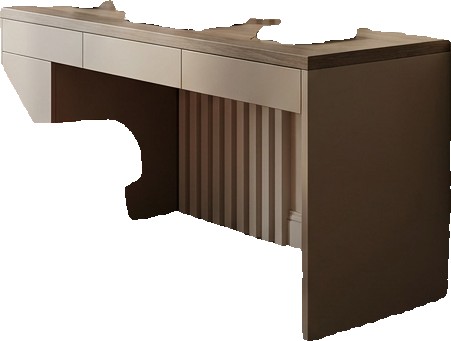
Surface category: worktop